GAZ-24

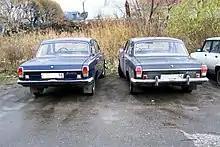
1974 and 1978 Volgas - representing two generations of the GAZ-24 Volga

The GAZ-24 "Volga" is a car manufactured by the Gorky Automobile Plant (Gorkovsky Avtomobilny Zavod, GAZ) from 1970 to 1985 as a generation of its Volga marque. A largely redesigned version (practically, a new car in a modified old body) – GAZ-24-10 – was produced from 1985 to 1992. The Belgian-assembled rebadged models were sold as Scaldia-Volga M24 and M24D for the Western European market.